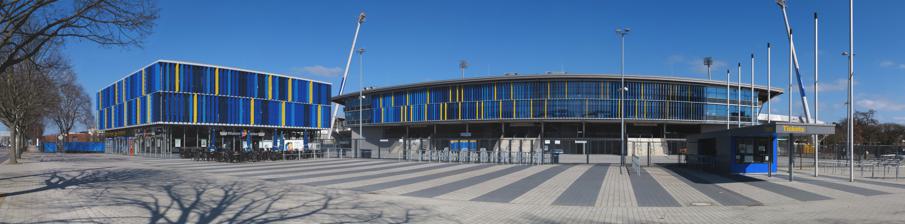
Building: Eintracht-Stadion
Country: Germany
Year built: 1923
Football stadium in Braunschweig, Germany Eintracht-Stadion Full name Eintracht-Stadion Former names Städtisches Stadion an der Hamburger Straße (1982–2008) Location Braunschweig , Germany Coordinates 52°17′24″N 10°31′18″E / 52.29000°N 10.52167°E / 52.29000; 10.52167 Owner Stadthalle Braunschweig Betriebsgesellschaft mbH Capacity 24,406 23,325 (football matches) Surface Grass Construction Built 1922 to 1923 Opened 17 June 1923 ; 101 years ago ( 1923-06-17 ) Renovated 1963–1964, 1995, 2009–2010, 2011–2013 Construction cost 15 Million EUR (2009) Tenants Eintracht Braunschweig (1923–present) Eintracht-Stadion ( German pronunciation: [ˈaɪntʁaxtˌʃtaːdi̯ɔn] ) is a multi-purpose stadium in Braunschweig , Germany . It is currently used for football and American football matches and is the home stadium of Eintracht Braunschweig and the New Yorker Lions . The stadium is able to hold 24,406 people and was built in 1923. History Aerial view before the 2009–13 reconstruction. Up to the early 1920s, Eintracht Braunschweig played its home games at Sportplatz an der Helmstedter Straße , which held 3,000 people. The need for a bigger stadium lead to the construction of the Eintracht-Stadion, located at the Hamburger Straße in the northern part of the city, one of Braunschweig's main arterial roads , in 1923. The new stadium was opened on 17 June 1923 with a friendly against 1. FC Nürnberg . In 1955 , the Eintracht-Stadion hosted the final of the DFB-Pokal , the German Football Association Cup, between Karlsruher SC and FC Schalke 04 . Karlsruhe won the match 3–2. Originally, the stadium held up to 24,000 people, but with the introduction of Germany's new nationwide Bundesliga in 1963, the capacity was increased to accommodate 38,000 spectators. In 1981, financial difficulties forced the club to sell the stadium to the city of Braunschweig. Subsequently, the stadium's official name was changed into Städtisches Stadion an der Hamburger Straße ("Municipal Stadium Hamburger Straße"). The stadium was renovated again in 1995, reducing the capacity to 25,000. In 2008, a group of local companies bought the naming rights to the stadium from the city and changed the name back into the original Eintracht-Stadion. Eintracht-Stadion during the European Team Championships in 2014. From 2009 until 2010 the northern stand was roofed and expanded. From 2011 until 2013, the stadium was under reconstruction again, this time the main stand was modernized. The stadium's official capacity was reduced from 25,540 to 24,406. Athletics The Eintracht-Stadion, which is one of the few remaining stadia with a running track in German professional football, is also used as a venue for athletics . The stadium hosted the German Athletics Championships in 2000 , 2004 , and 2010 . In 2012, the European Athletic Association awarded Braunschweig the 2014 European Team Championships . Concert venue Since 1998, Eintracht-Stadion has also been used as an outdoor concert venue. The first open-air concert at the ground was performed by Eros Ramazzotti on 3 June 1998. Gallery South stand Eintracht-Stadion from the outside in 2006. Eintracht-Stadion, before the construction of the new north stand in 2010. Main stand before the 2012–13 reconstruction. Eintracht Braunschweig supporters on the south stand in 2007. References